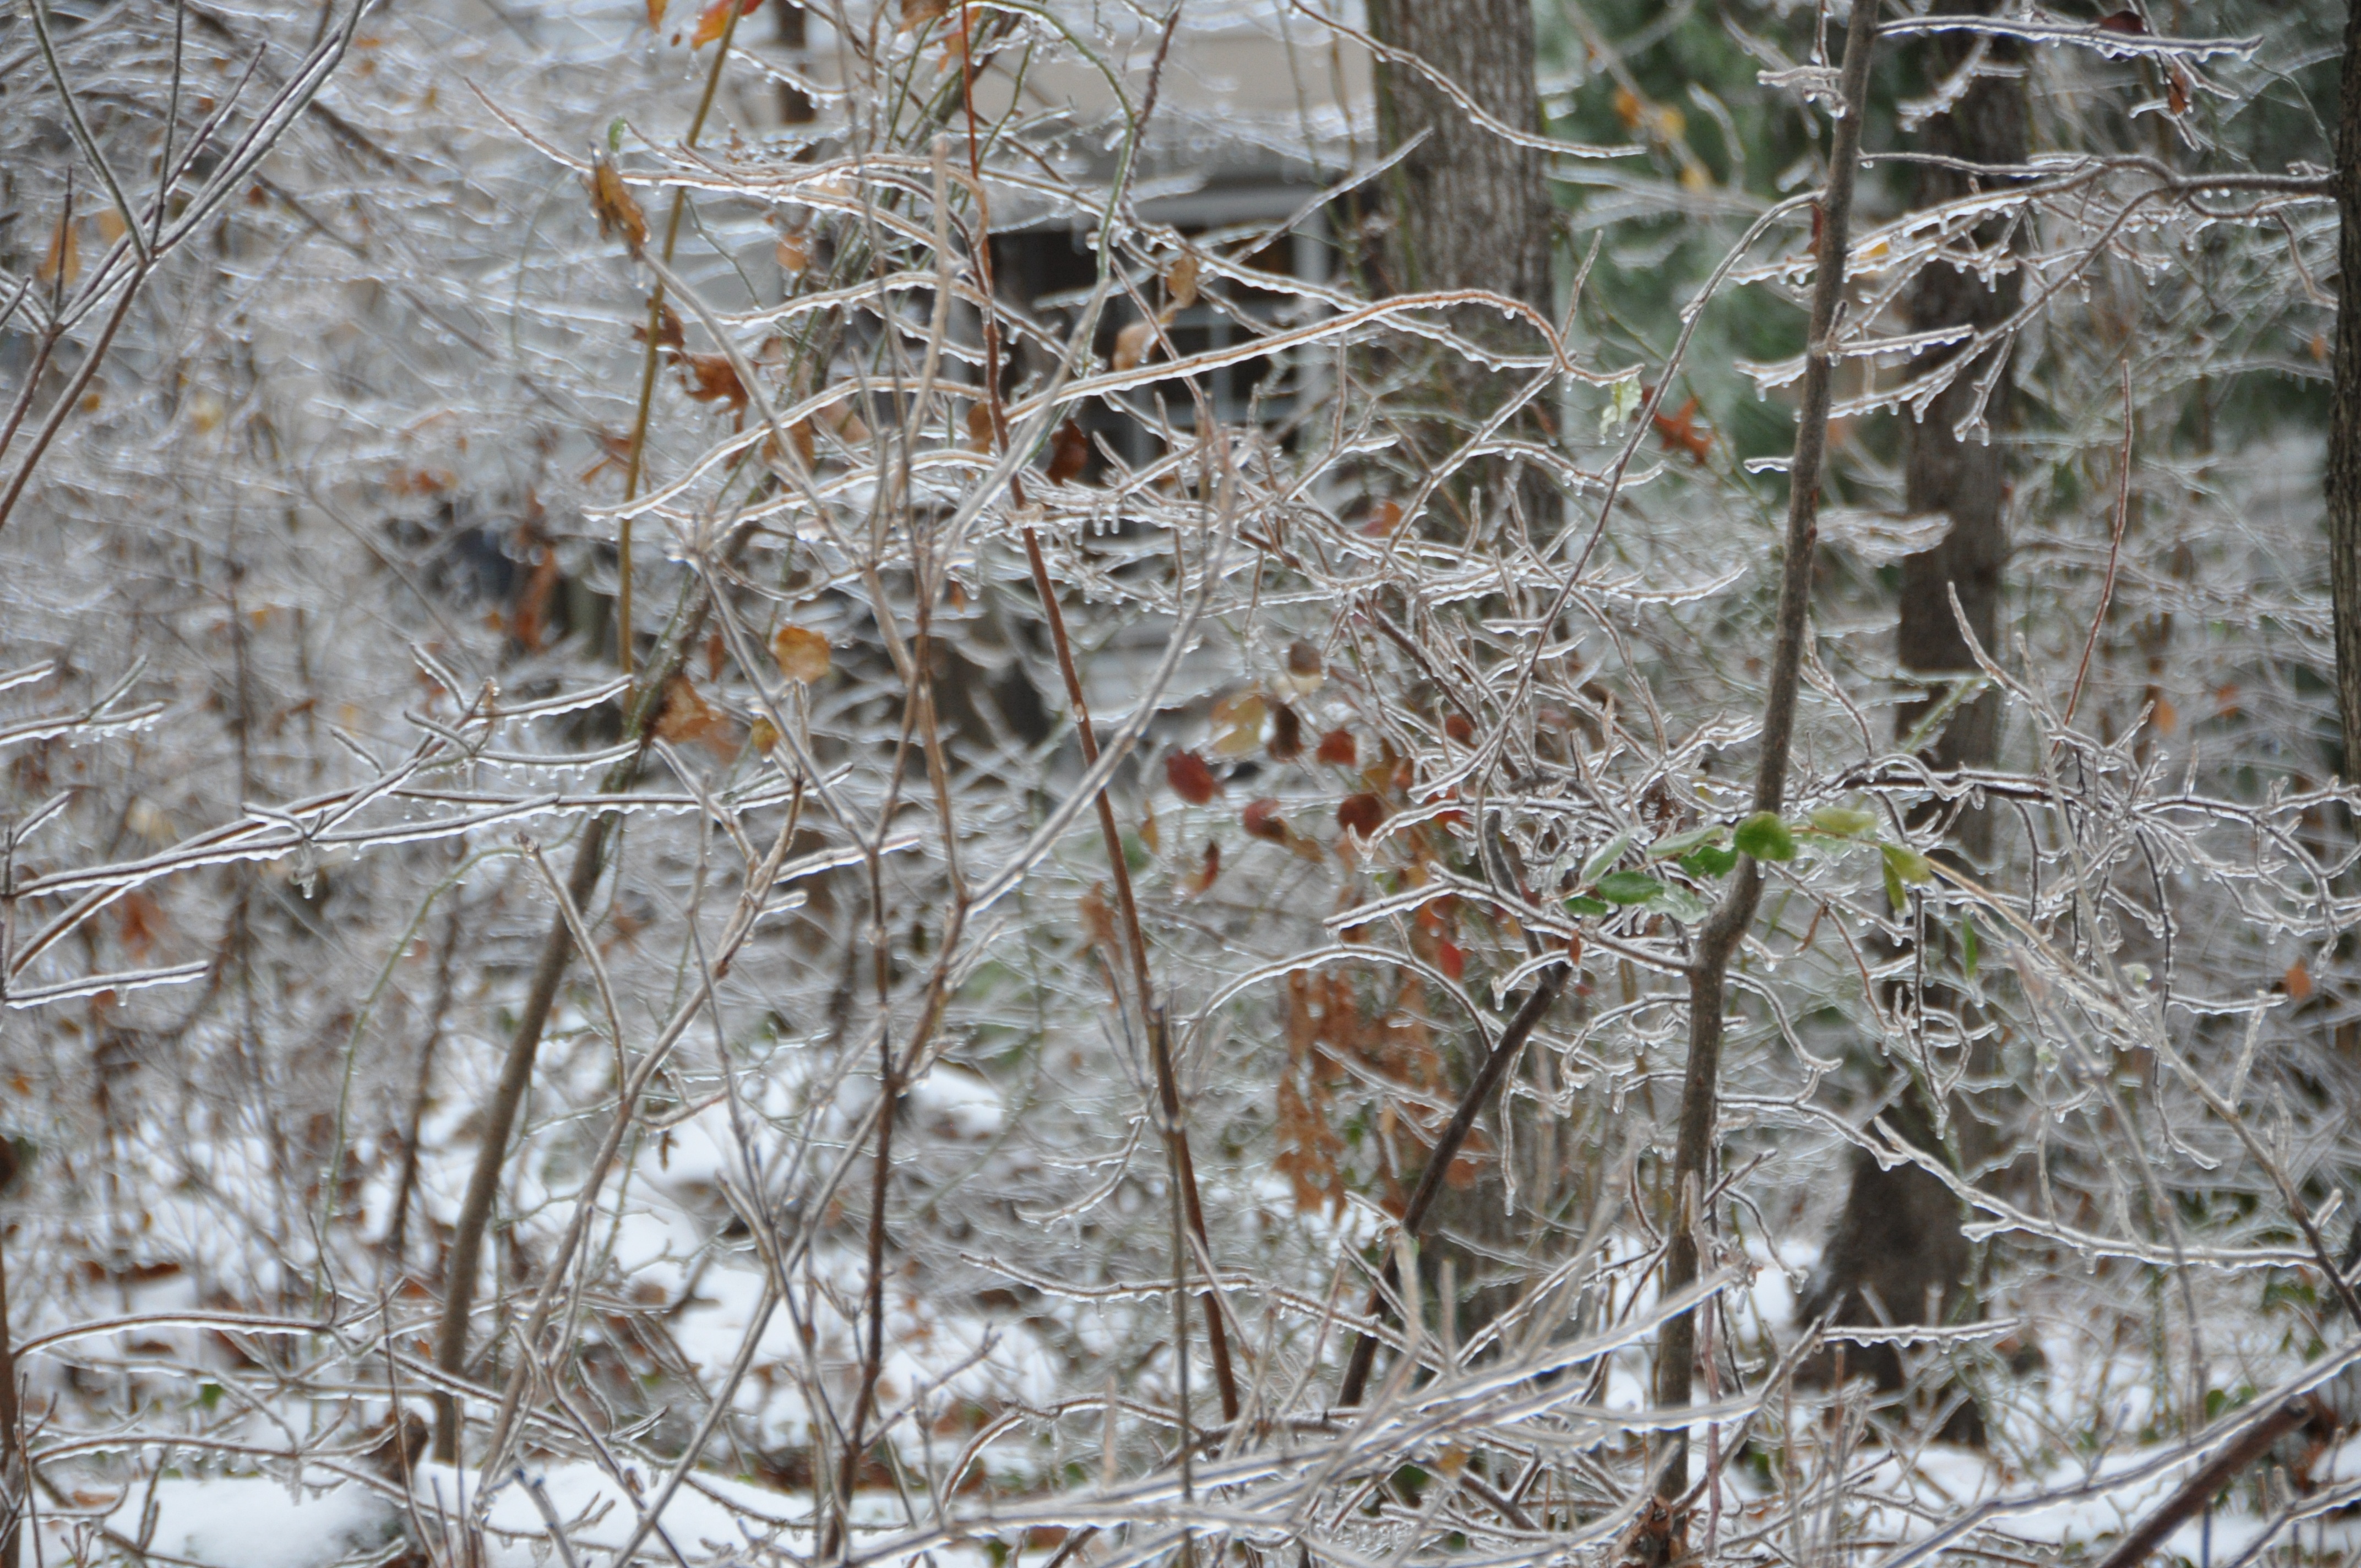
tree, nature, branch, snow, winter, leaf, frost, wildlife, ice, autumn, park, weather, season, fauna, twig, trees, woodland, freezing